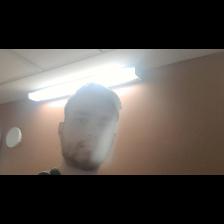
Label: Human